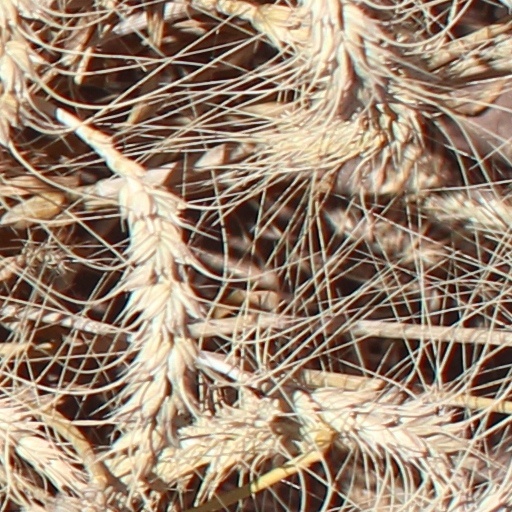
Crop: wheat